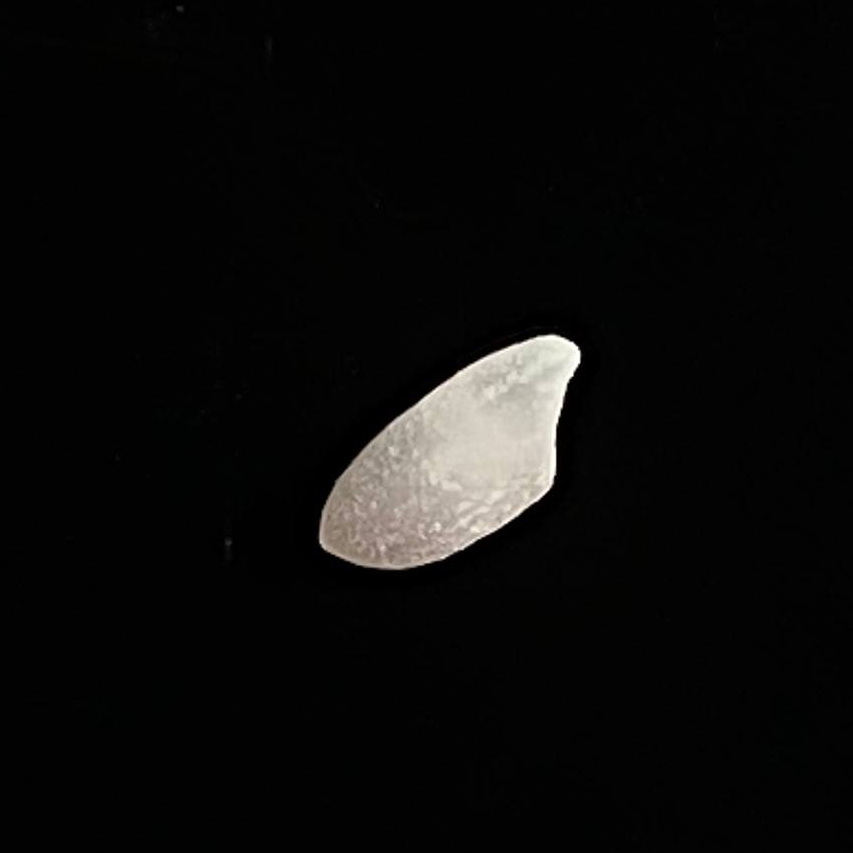
Rice variety: Chinigura_Polao